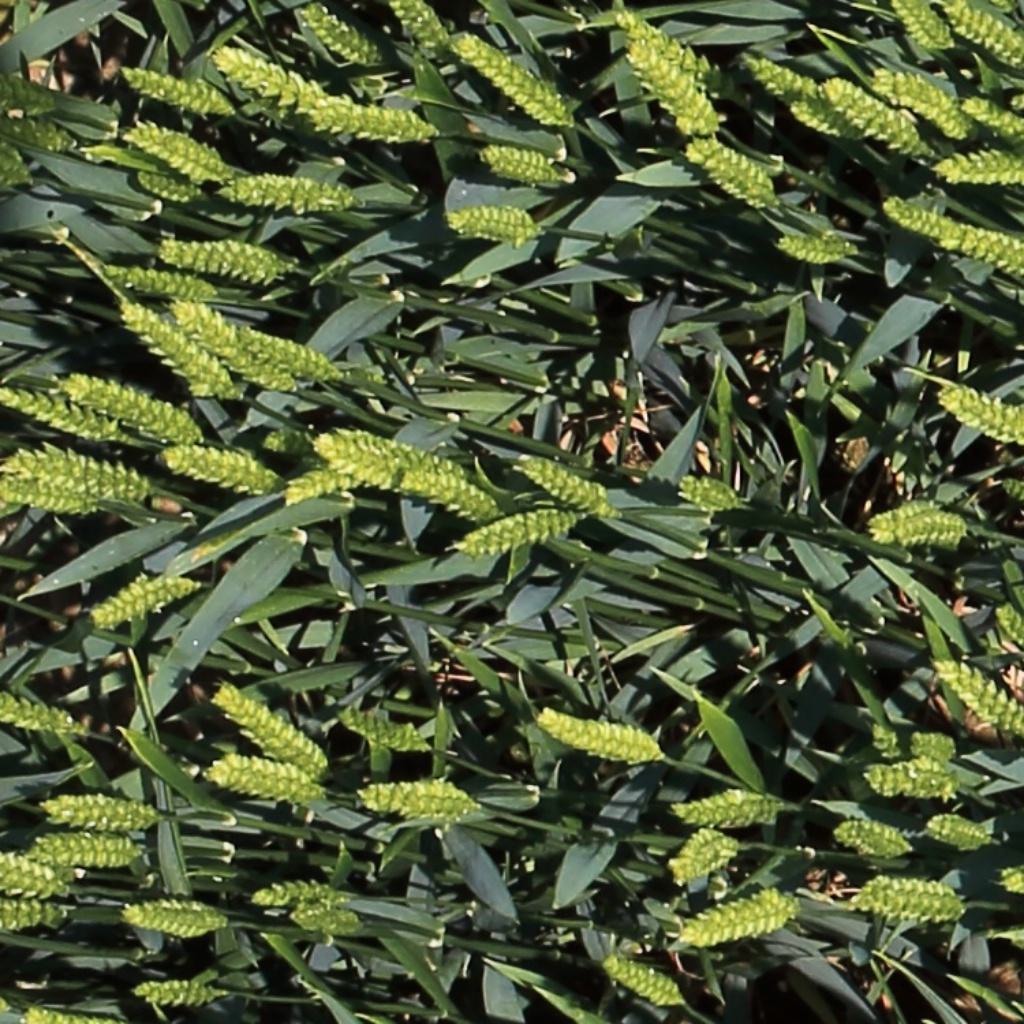
Country: Switzerland
Location: Usask
Wheat development stage: Filling